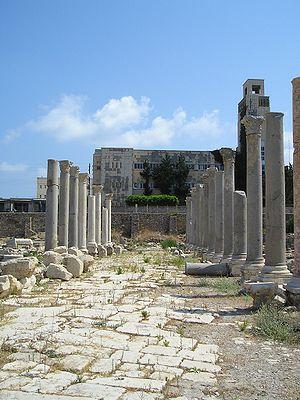
Tyr est une ville du sud du Liban. C'est le chef-lieu du district de Tyr dans le gouvernorat du Liban-Sud.